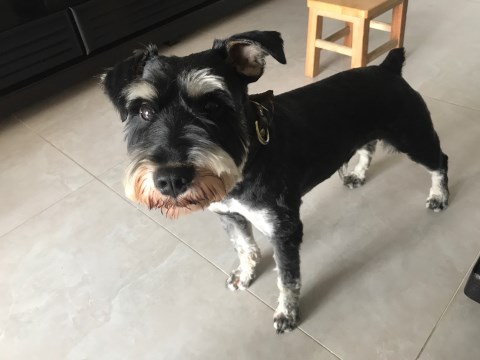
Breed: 2342-n000102-miniature_schnauzer